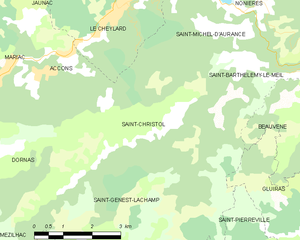
Carte des communes françaises: Saint-Christol